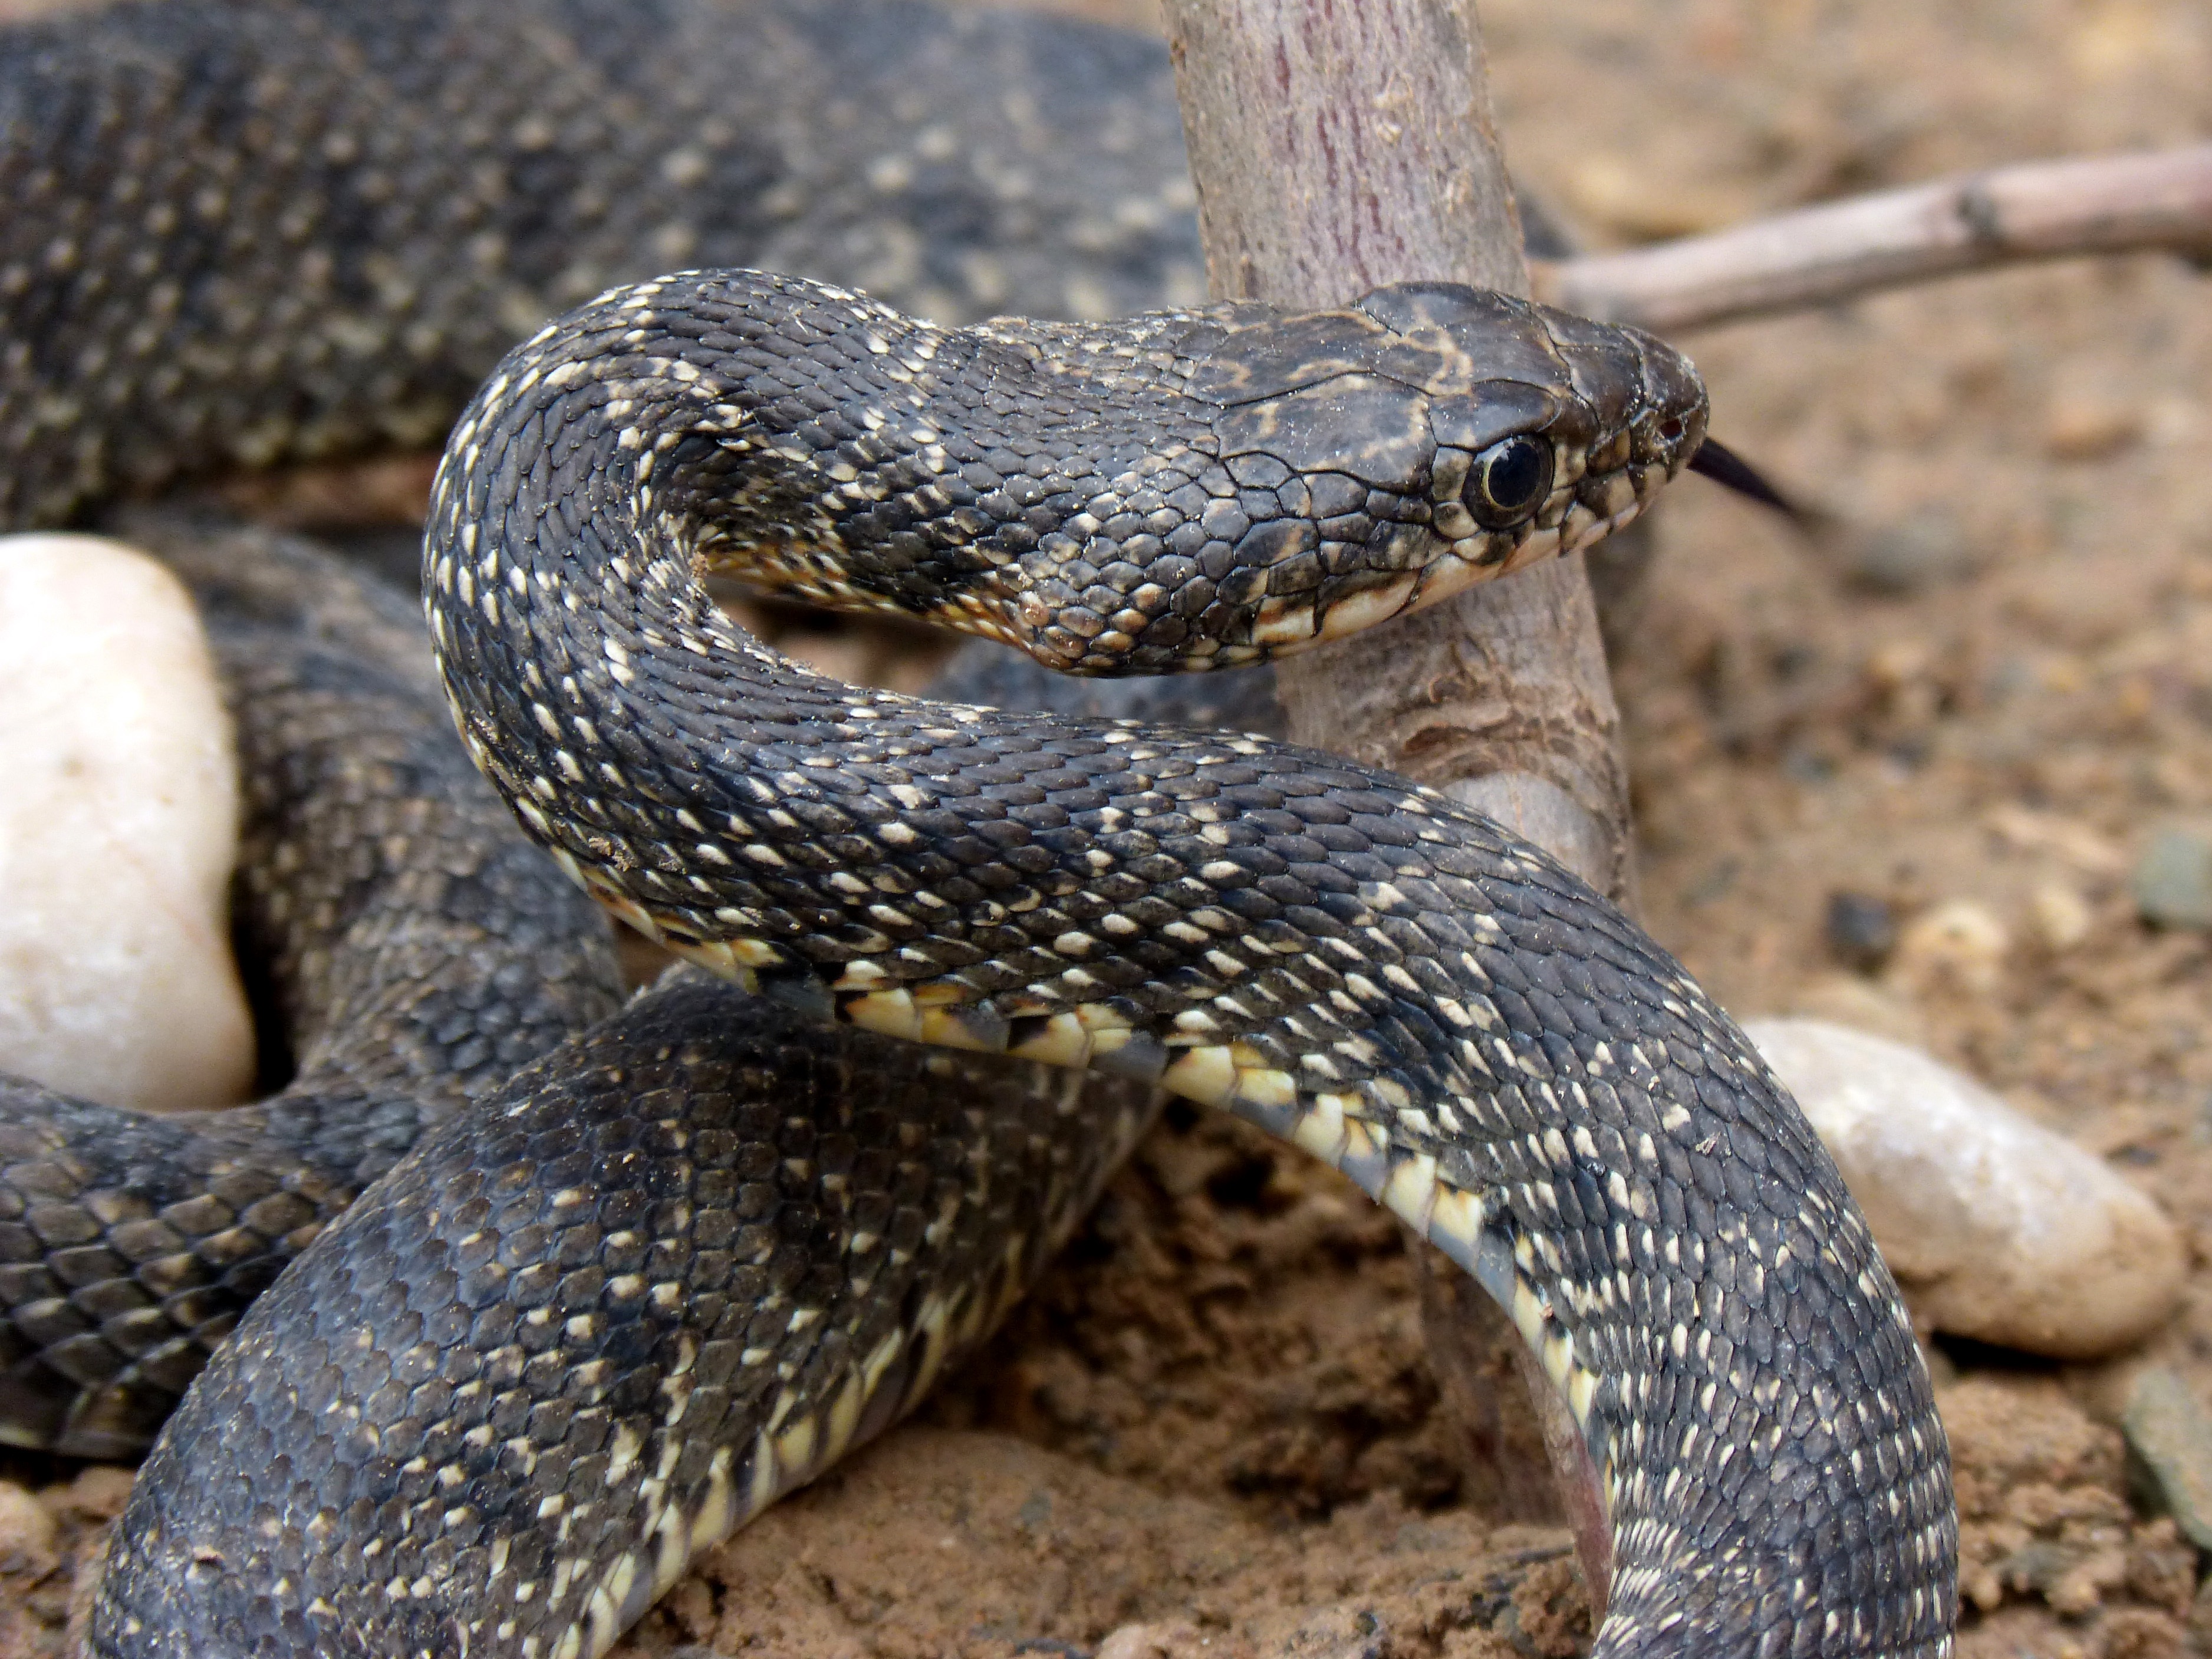
wildlife, reptile, fauna, snake, rattlesnake, vertebrate, threat, serpent, screwed, legua bifida, culebra de herradura, hemorrhois hippocrepis, lacerta, viper, grass snake, garter snake, colubridae, sidewinder, eastern diamondback rattlesnake, boa constrictor, scaled reptile, lacertidae, boas, hognose snake, kingsnake, anguidae